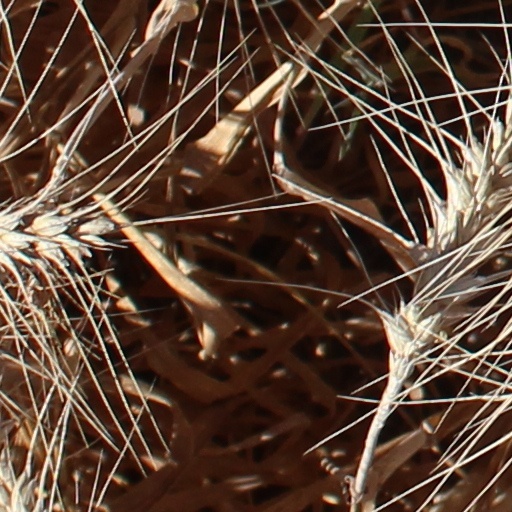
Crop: wheat